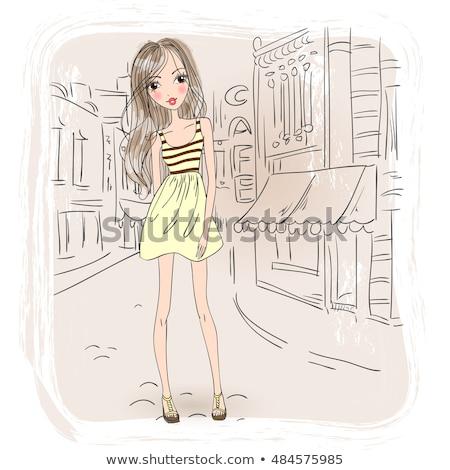
hand drawn beautiful cute girl on the background of city .
Relation: Visible, Subjective